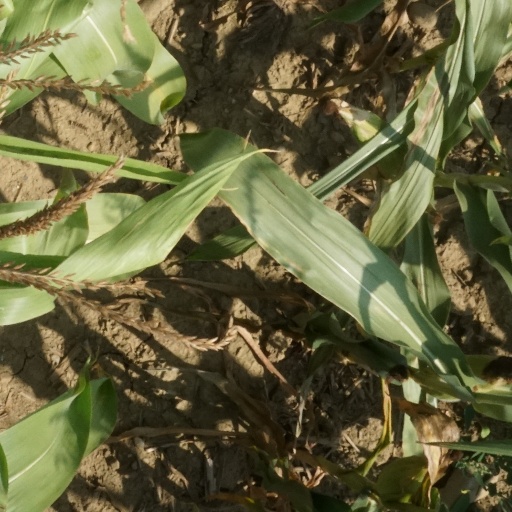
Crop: maize; corn